Abia sericea

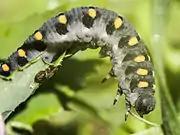
Larvae of Abia sericea

Adults can be seen from May to October feeding on nectar of Devil's-bit Scabious ("Succisa pratensis"), of "Ferulago galbanifera" (syn. "F. campestris") and of the giant fennel ("Ferula communis").